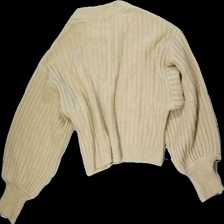
View: back
Type: Sweater
Category: Ladies
Brand: Gina Tricot
Colors: Beige
Material: 83% acrylic, 17% polyester
Cut: Cropped, Loose
Size: XS
Season: All
Price range: <50
Recommended usage: Export